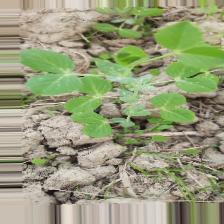
Label: Powdery Mildew